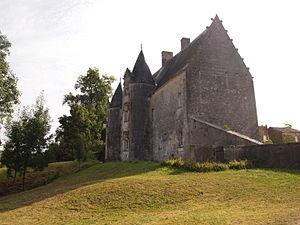
Château du Breuil, à Bonneuil en Charente (inscrit, 1952)
Le château du Breuil est situé sur la commune de Bonneuil dans le département de la Charente en France.